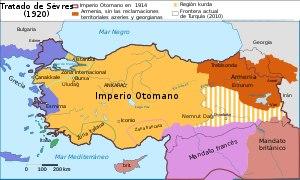
La bataille d'Alep est une bataille de la Première Guerre mondiale. Elle fait partie de la campagne du Sinaï et de la Palestine et oppose les forces alliées du royaume hachémite du Hedjaz, proclamé en 1916, et de l'Empire britannique à celles de l'Empire ottoman soutenu par l'Allemagne. Les forces ottomanes, défaites en Palestine et sur le front d'Irak, tentent de se regrouper dans le nord de la Syrie ottomane. Elles sont battues par les insurgés arabes, commandés par le chérif Fayçal ibn Hussein et soutenus par les troupes rapides britanniques et australiennes, qui s'emparent d'Alep. C'est la dernière bataille importante sur le front du Moyen-Orient avant la capitulation ottomane.